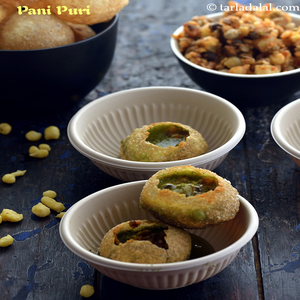
Dish: panipuri